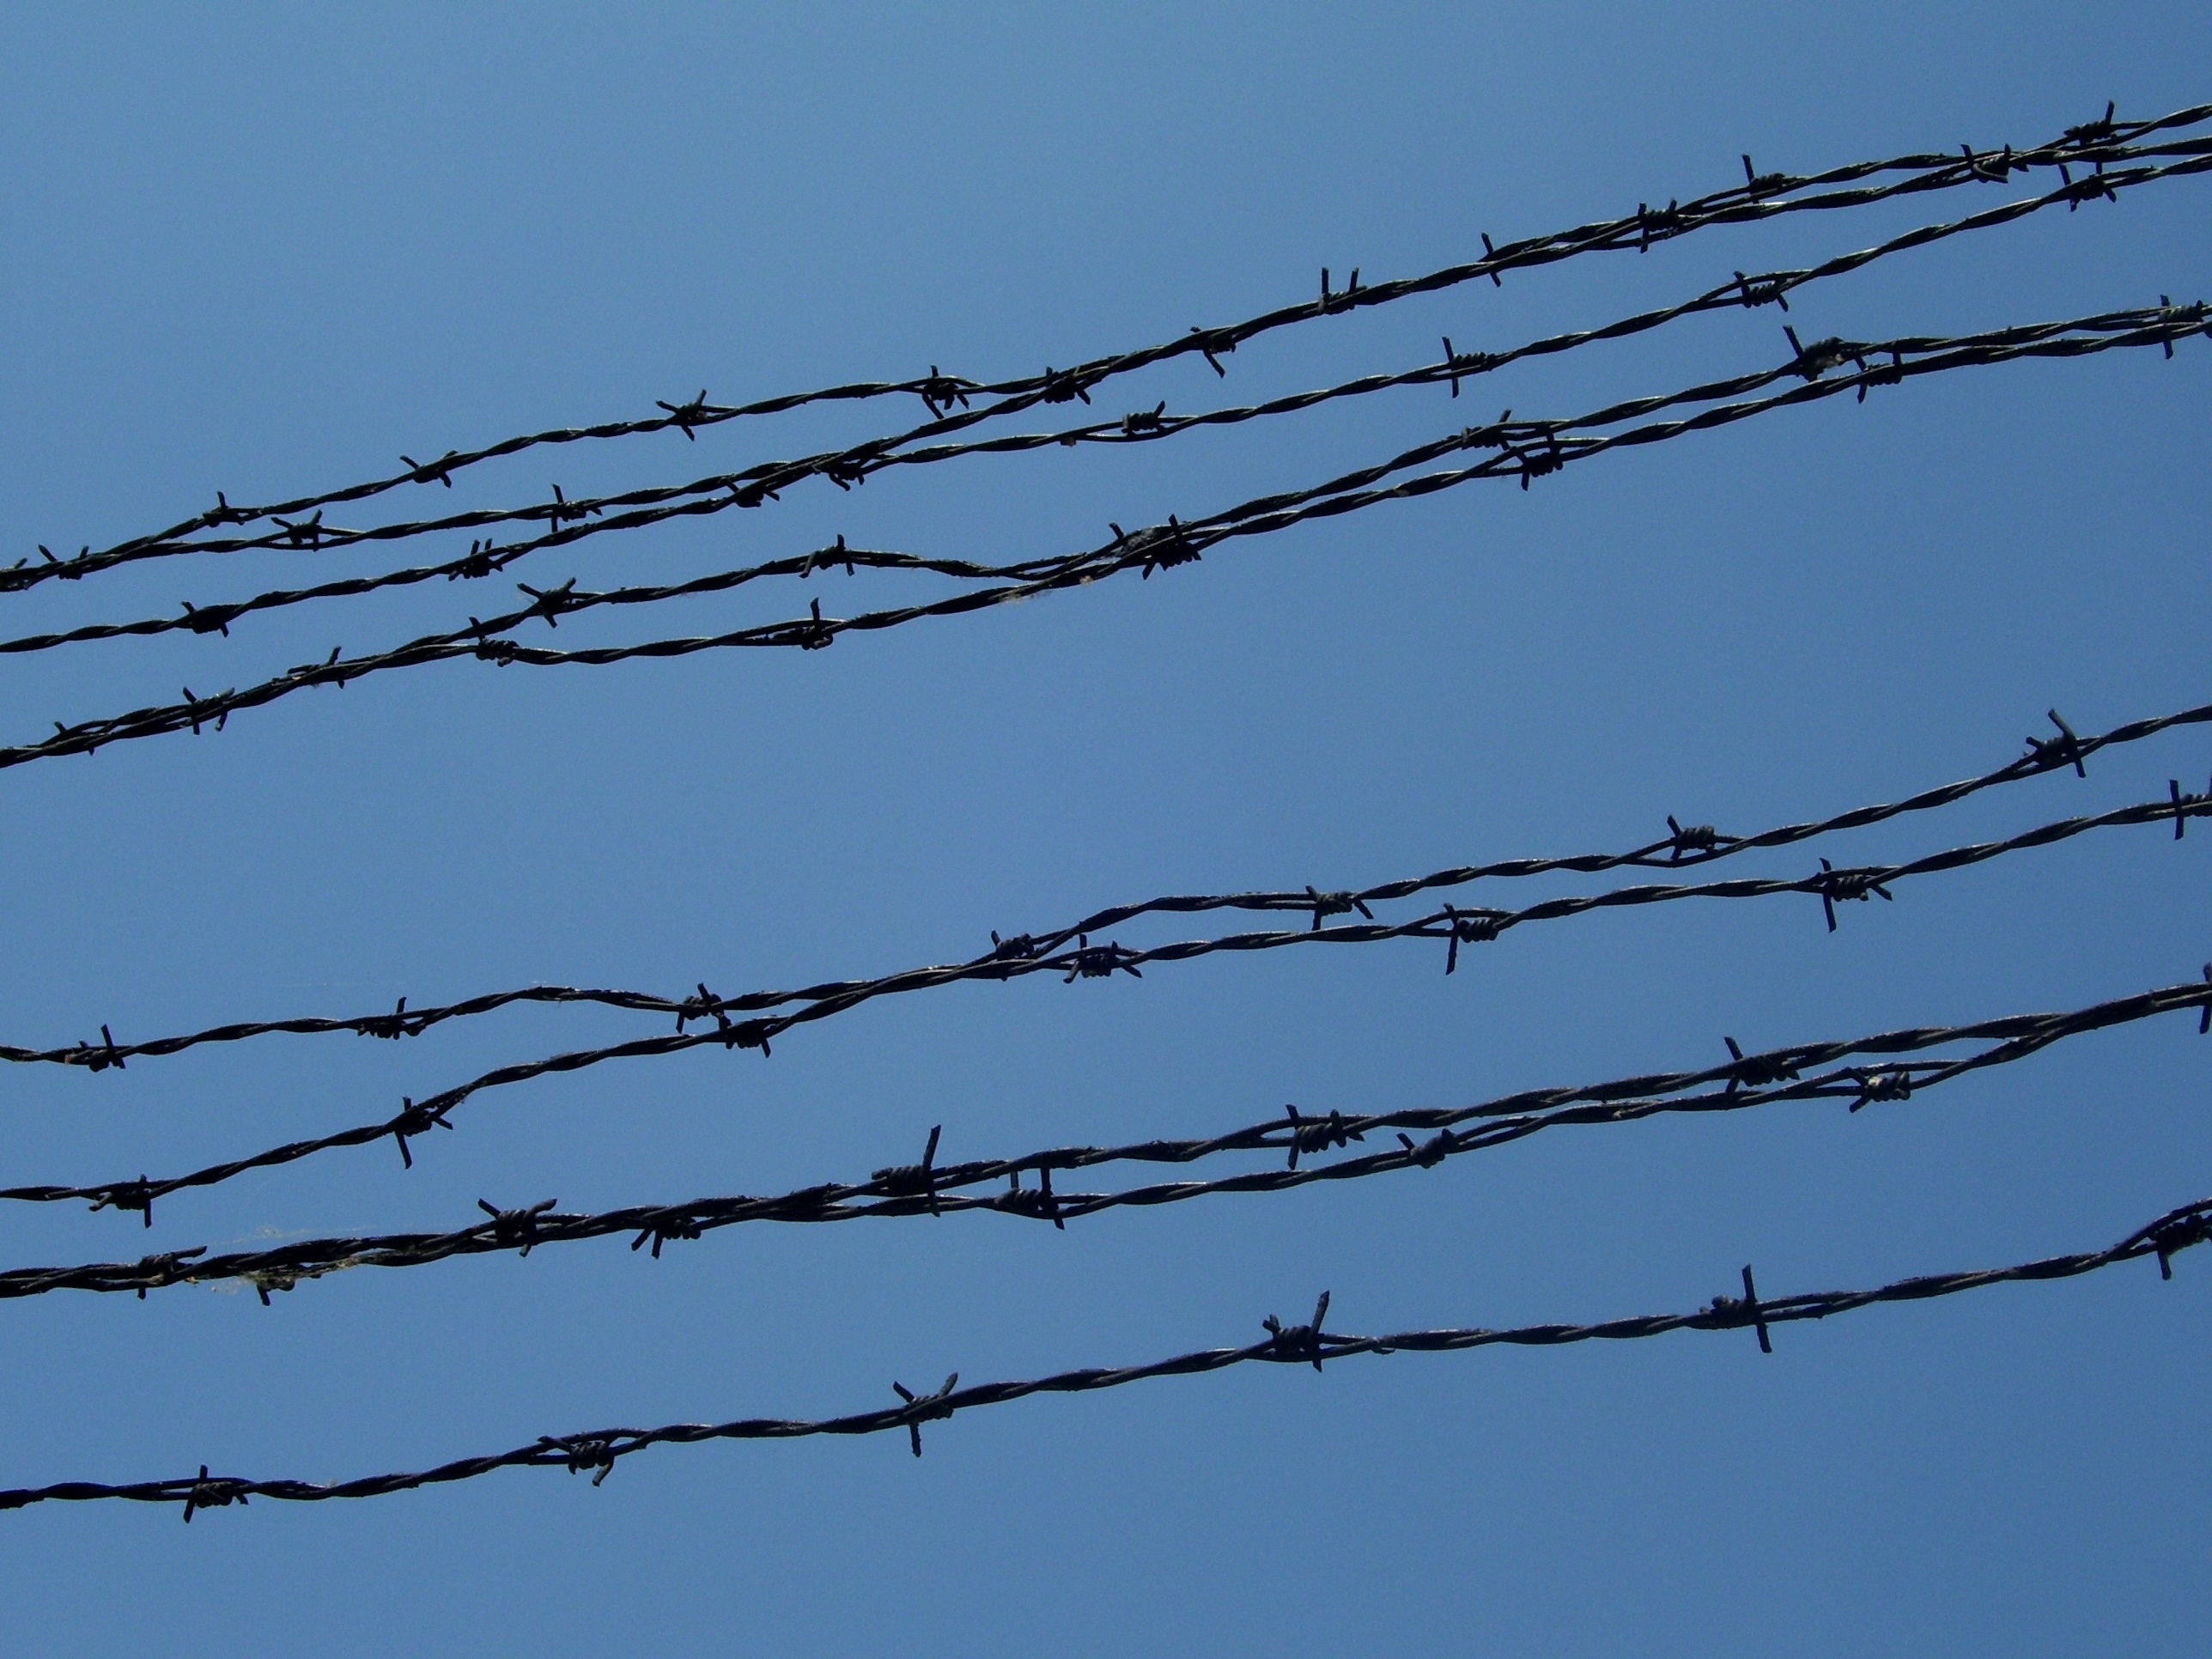
tree, branch, fence, barbed wire, sky, line, freedom, electricity, twig, prison, wires, bondage, plant stem, woody plant, outdoor structure, wire fencing, home fencing, electrical supply, overhead power line